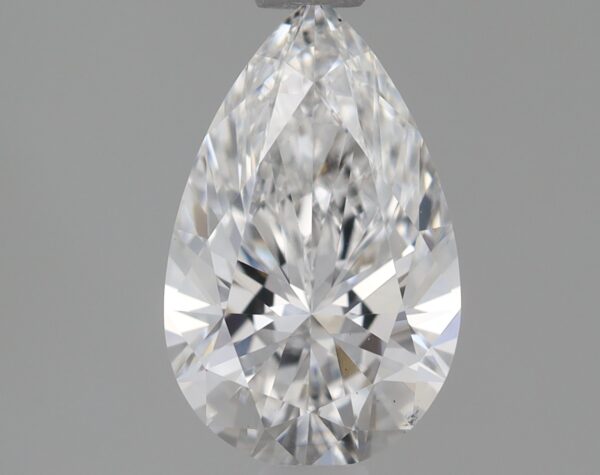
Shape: pear
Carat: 0.9
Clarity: VS2
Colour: E
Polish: EX
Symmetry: EX
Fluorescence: NONE
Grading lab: IGI
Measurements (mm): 8.68 x 5.43 x 3.35